Minamoto no Mitsunaka

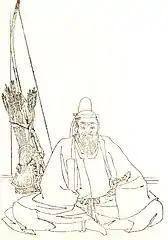
Minamoto no Mitsunaka

He was born on April 29, 912, as Myoomaru (明王丸), the son of Minamoto no Tsunemoto. He belonged to the Seiwa Genji branch of the Minamoto clan, which traced its ancestry to Emperor Seiwa.